Barnsbury Square

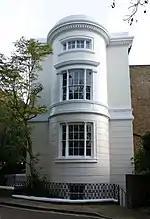
West Lodge, 13 Barnsbury Square, built about 1845, showing 3-storey bowed projection

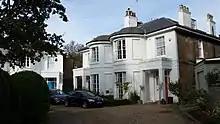
Villas in Mountfort Crescent, built about 1837 to 1845

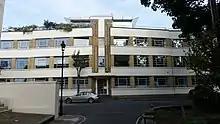
Mica House, built 1935

Barnsbury takes its name from the de Berners family, who held land in the area from soon after the Norman Conquest and which remained in the family until the early 16th century. The manorial estate was eventually broken up when the locality was developed for housing starting in the early 19th century.